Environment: real
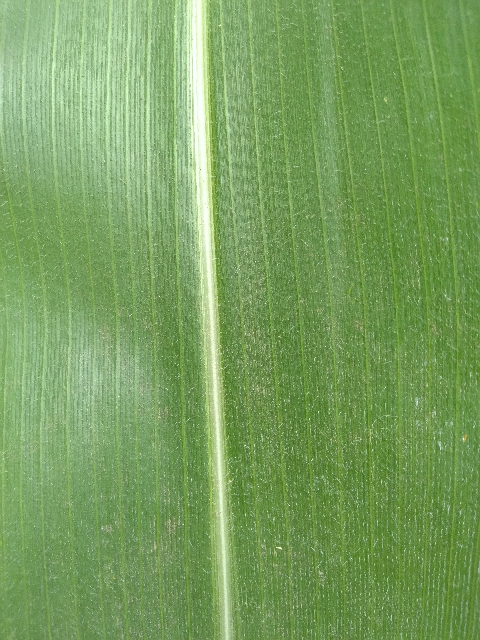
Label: healthy